Sky position (RA, Dec in degrees): 192.441, 18.089
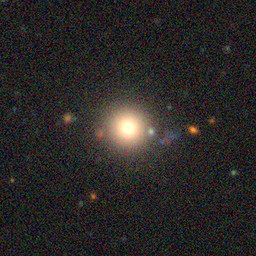
Galaxy morphology: Round Smooth Galaxies